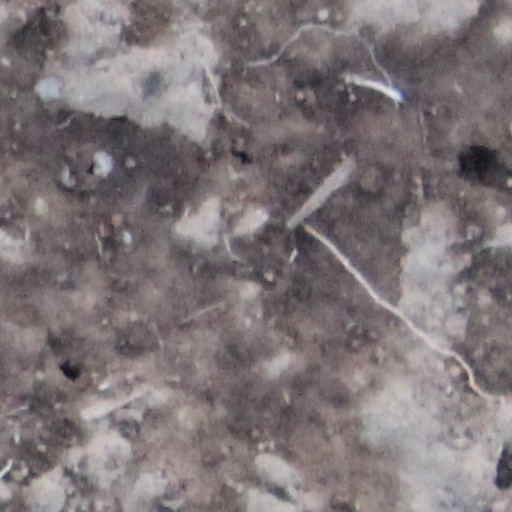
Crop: wheat